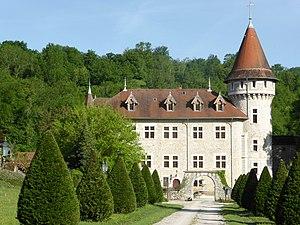
Château de la Dragonnière à Yenne, Savoie, Rhône-Alpes, France.
Le château de la Dragonnière est une ancienne maison forte, du début du XIVᵉ siècle, remaniée au XVIIᵉ siècle et réédifiée au XXᵉ siècle, au Moyen Âge siège de la seigneurie de La Dragonnière, dont les vestiges se dressent sur la commune de Yenne, une commune française, dans le département de Savoie et la région Rhône-Alpes.